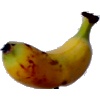
Label: Banana Lady Finger 1